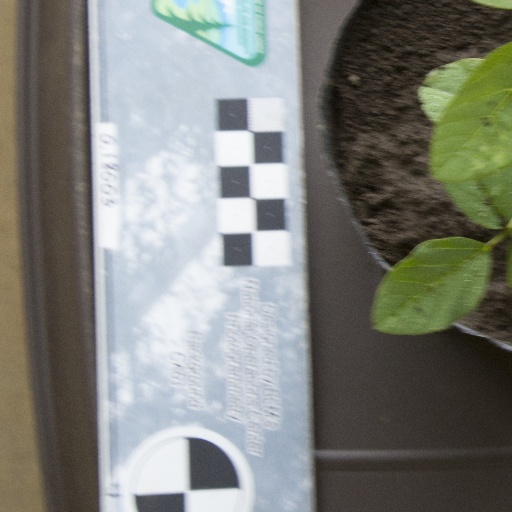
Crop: soybean